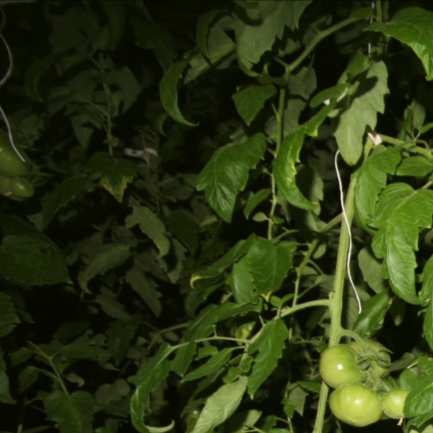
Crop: tomato